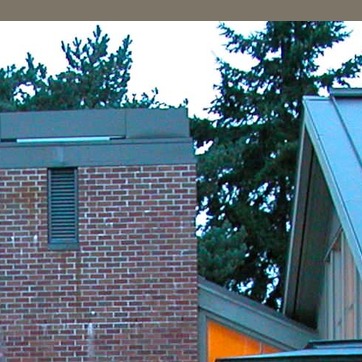
Material: brick